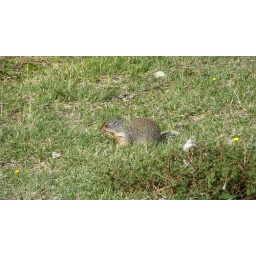
This squirrel was very busy gathering dry grass in its mouth. It was unbelievably cute in person.